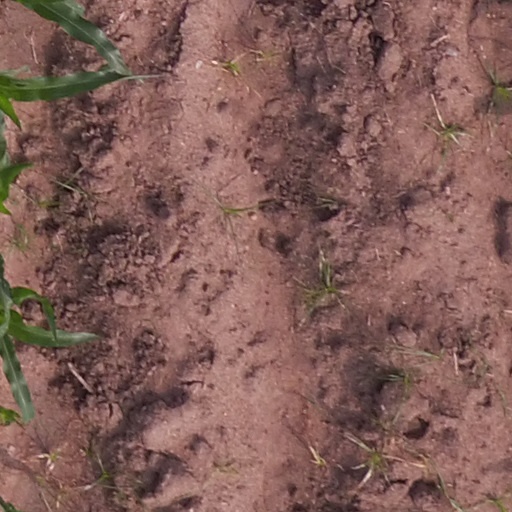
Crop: maize; corn